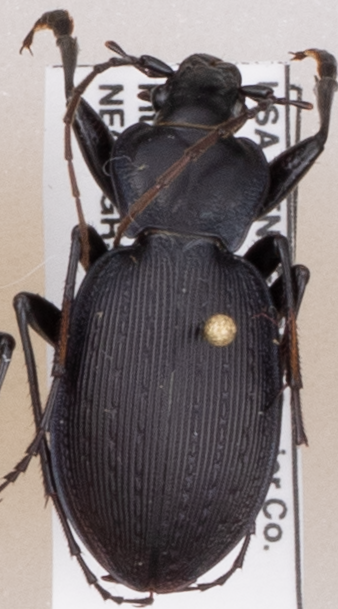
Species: Carabus goryi
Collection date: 2018-07-24
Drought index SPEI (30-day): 1.45
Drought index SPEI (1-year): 0.54
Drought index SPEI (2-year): -0.17